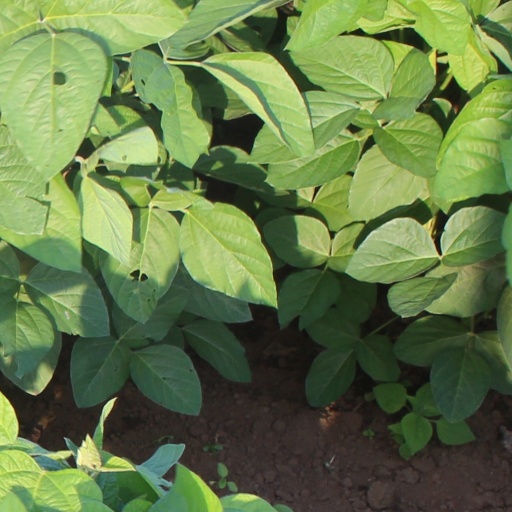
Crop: soybean